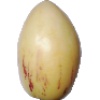
Label: Pepino 1